MINT College

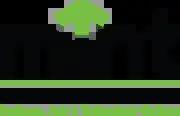

Meridian International Business, Arts and Technology College (or MINT College) is a private educational institution in the Philippines that offers senior high school tracks and specialized college programs in the fields of business, arts and technology.